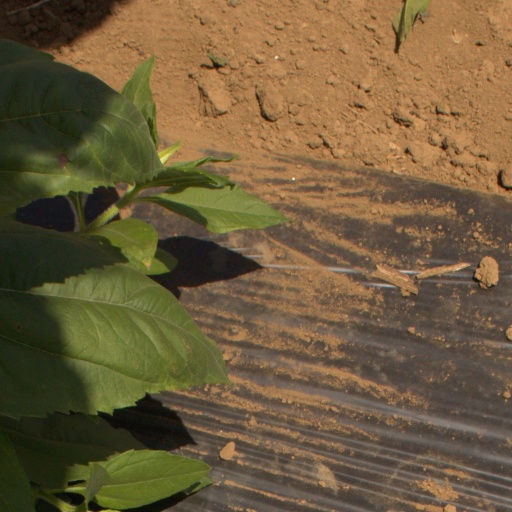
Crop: Jerusalem artichoke